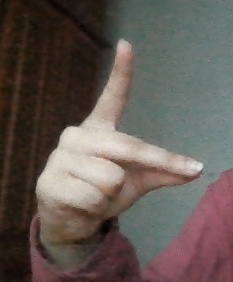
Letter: ta